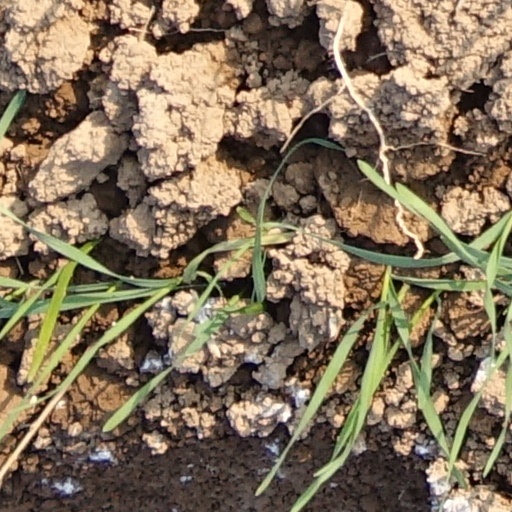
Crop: wheat